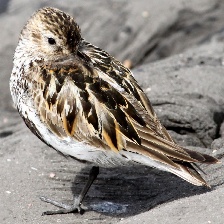
Species: DUNLIN
Scientific name: CALIDRIS ALPINA
ImageNet parent category: red-backed_sandpiper